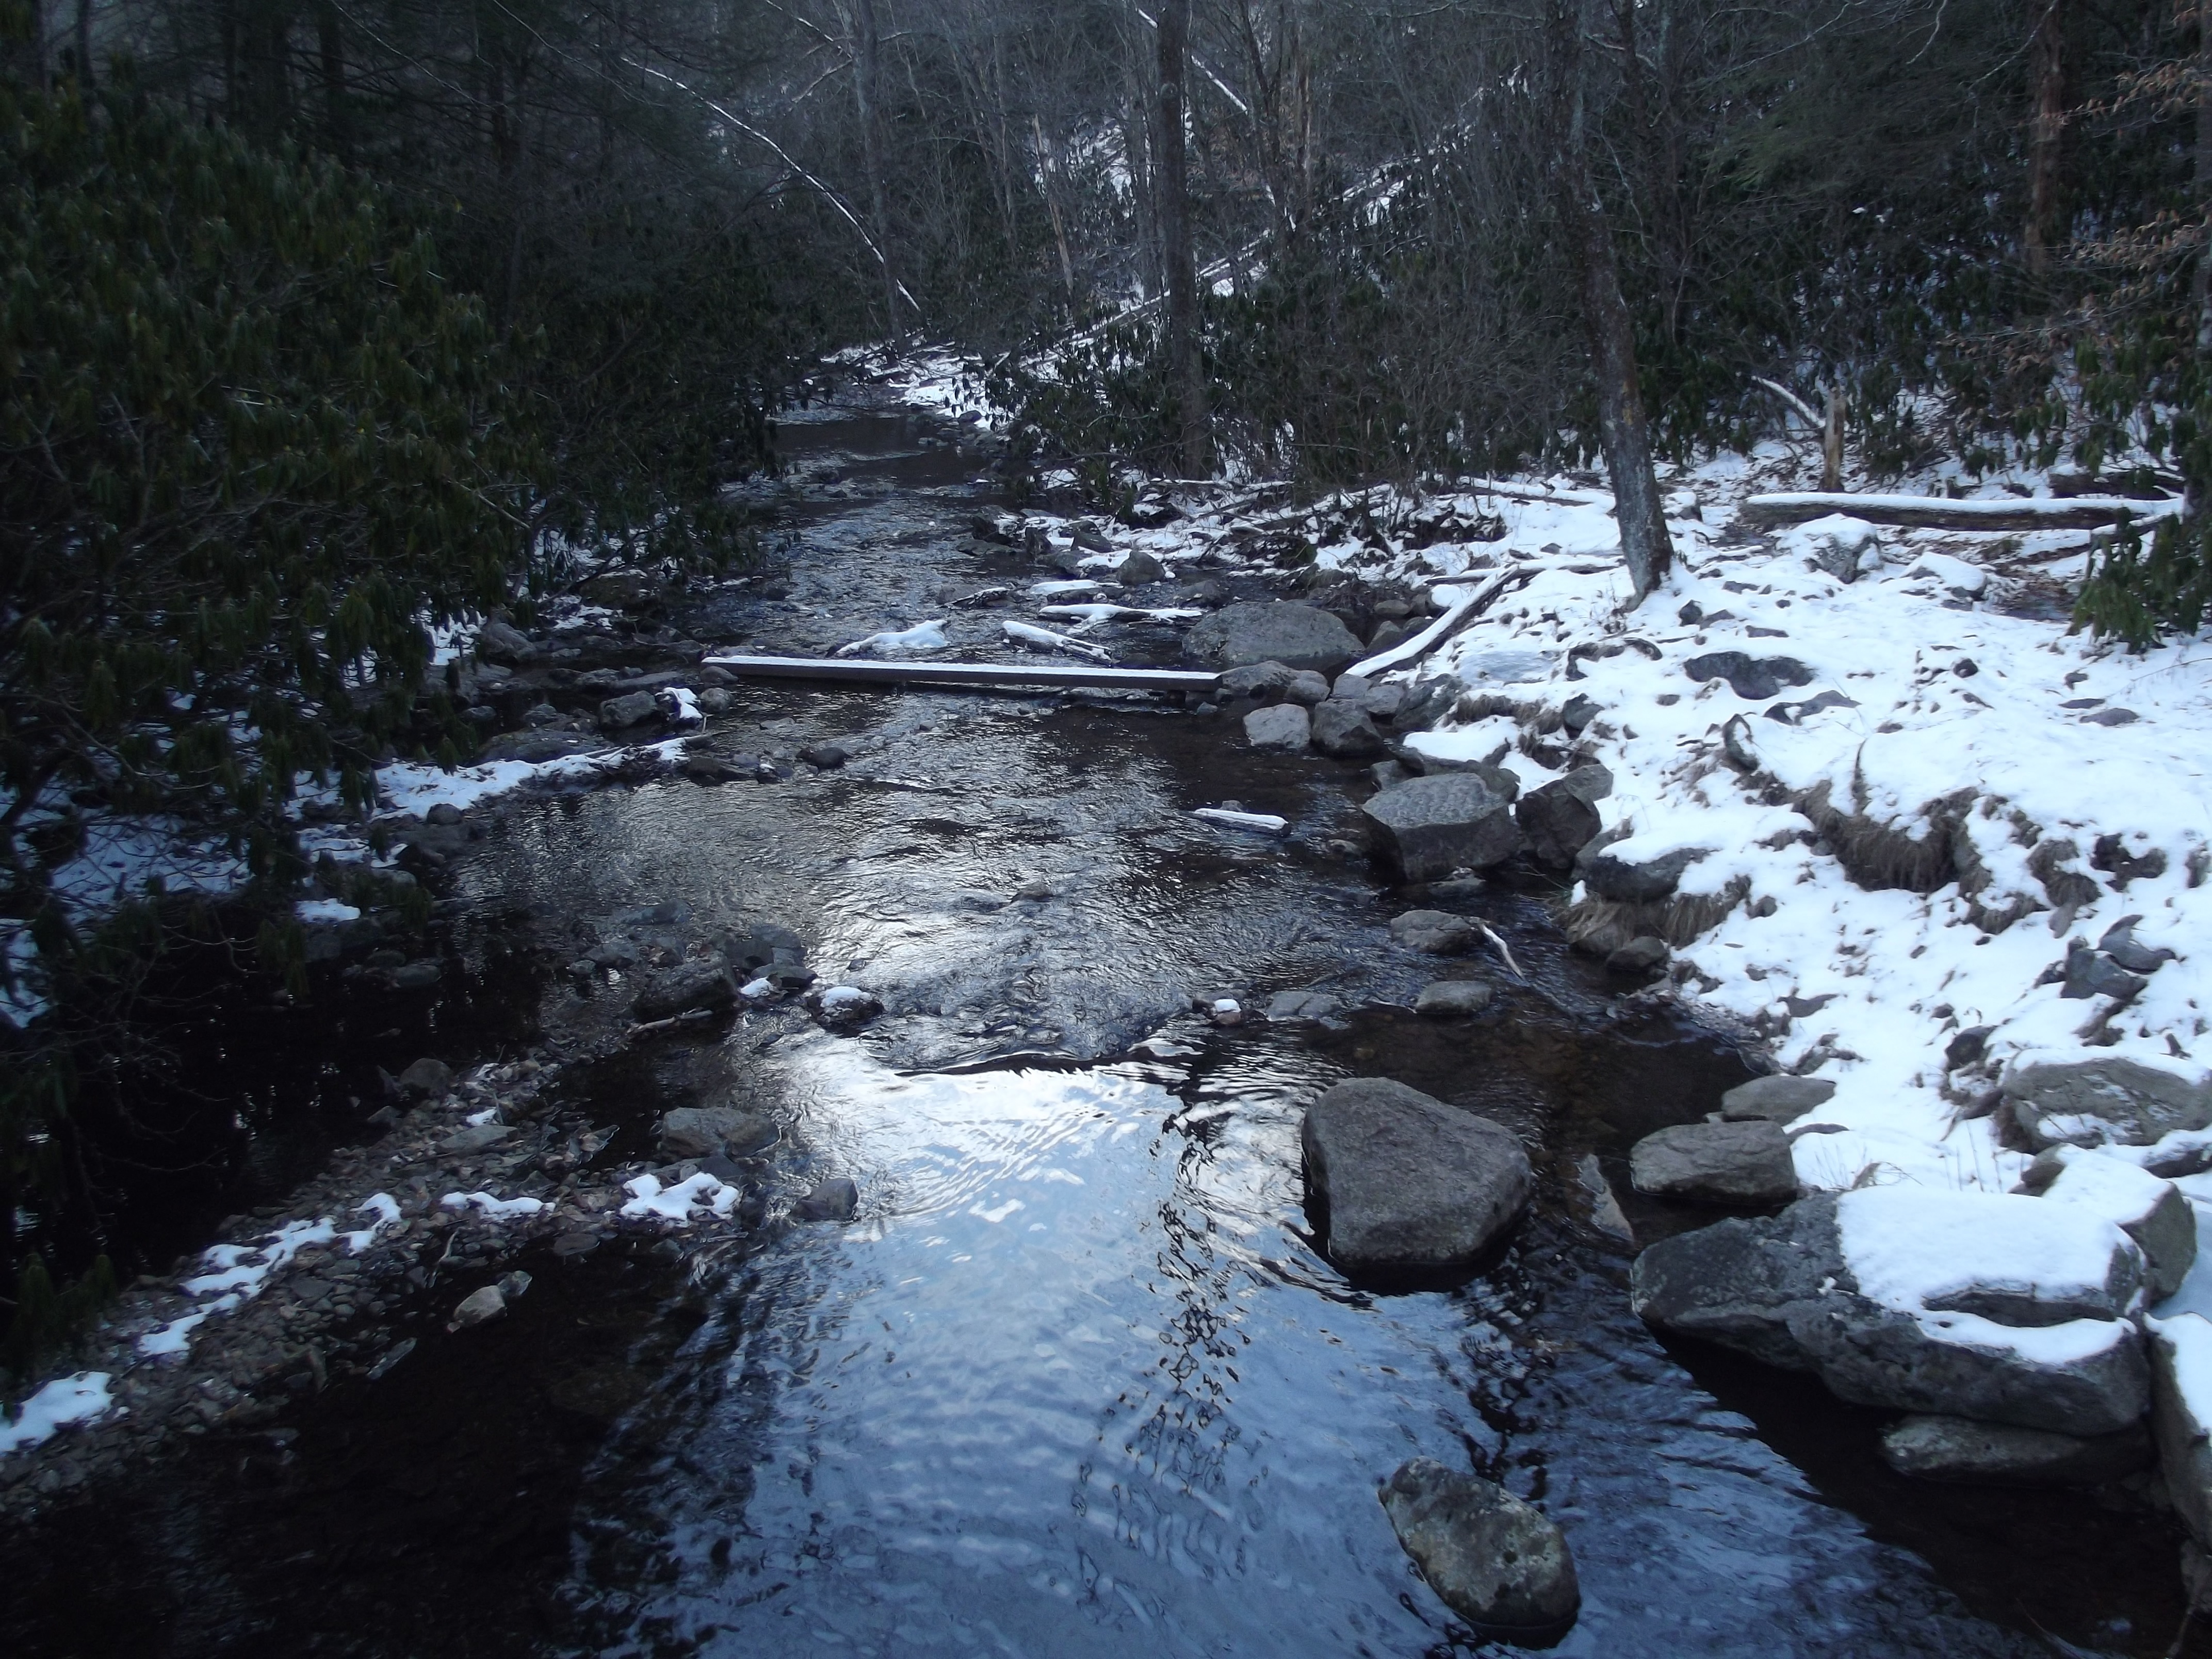
tree, water, nature, forest, creek, wilderness, snow, winter, river, pond, stream, ice, reflection, weather, rapid, season, body of water, watercourse, freezing